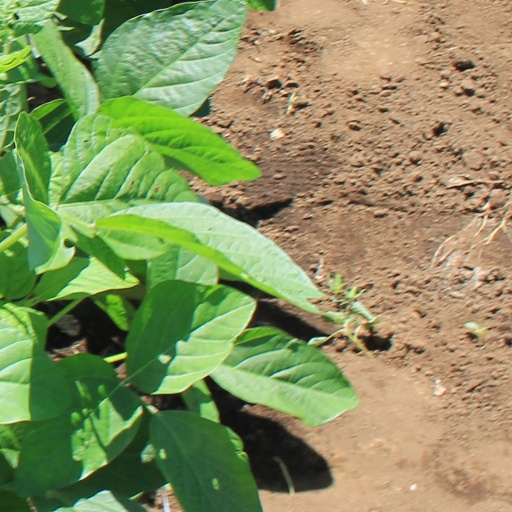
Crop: soybean